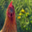
Label: bird